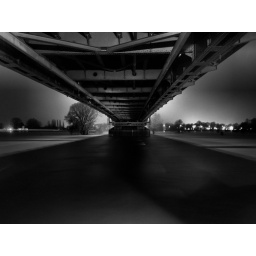
day 114 bridge over troubled water